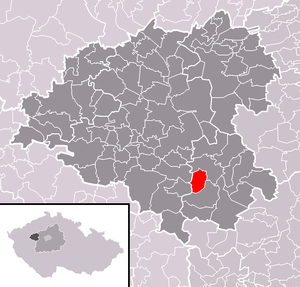
Nezabudice est une commune du district de Rakovník, dans la région de Bohême-Centrale, en Tchéquie. Sa population s'élevait à 93 habitants en 2020.